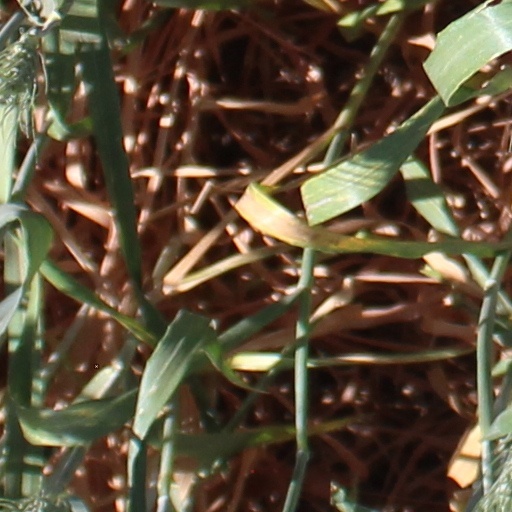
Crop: wheat